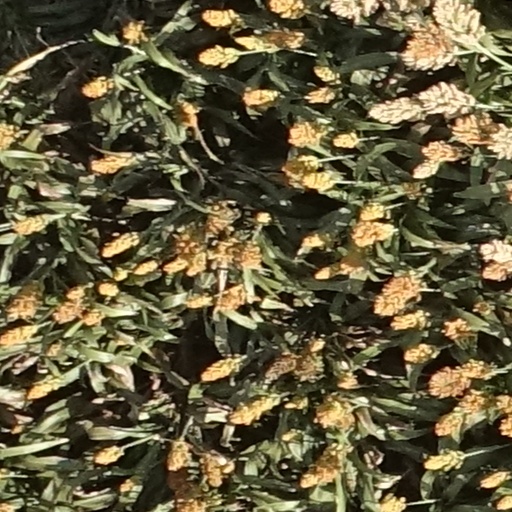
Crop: sorghum